Oregon State University–Cascades

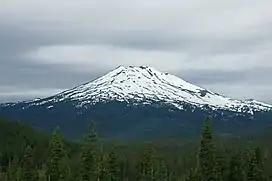
Mount Bachelor

Bend is Central Oregon's largest city and the seventh largest in the state. Bend lies between the Cascade Mountains and the Central Oregon high desert plateaus. The city, which started out as a lumber town when it was established in 1905, has become a tourist hub for outdoor recreation enthusiasts and beer-lovers alike, with dozens of hiking/biking trails and breweries. Mount Bachelor ski resort is also a popular tourist destination, and just 30 minutes from the cascades campus, providing students with easy access to the mountain.